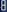
Number: 8